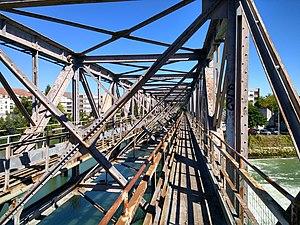
Passerelle du barrage de Meaux
Cette liste contient les ponts présents sur la Marne et ses bras. Elle est donnée par département depuis l'aval de la rivière vers son amont et précise, après chaque pont, le nom des communes qu'elle relie, en commençant par celle située sur la rive gauche du cours d'eau.
Le barrage de Meaux enjambe la Marne entre Meaux et Villenoy.